Nicholas Sinclair

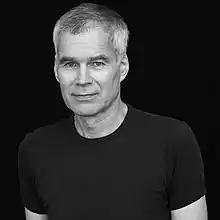
Sinclair in black-and-white

Nicholas Sinclair (born 1954) is a British portrait and landscape photographer. His work has been published in a number of books of his own, exhibited eight times at the National Portrait Gallery in London. The art is held in the permanent collections there and in the Victoria and Albert Museum, London. In 2003, he was made a Hasselblad Master.